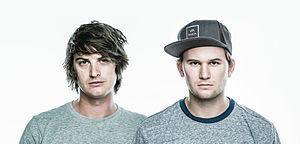
Camo & Krooked est un groupe de musique électronique spécialisé dans la drum and bass, composé de Reinhard Rietscht et Markus Wagner. Les deux producteurs autrichiens ont tous deux commencé une carrière solo en 2002, puis ont décidé de s’associer en 2007.